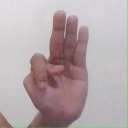
अक्षर: भ